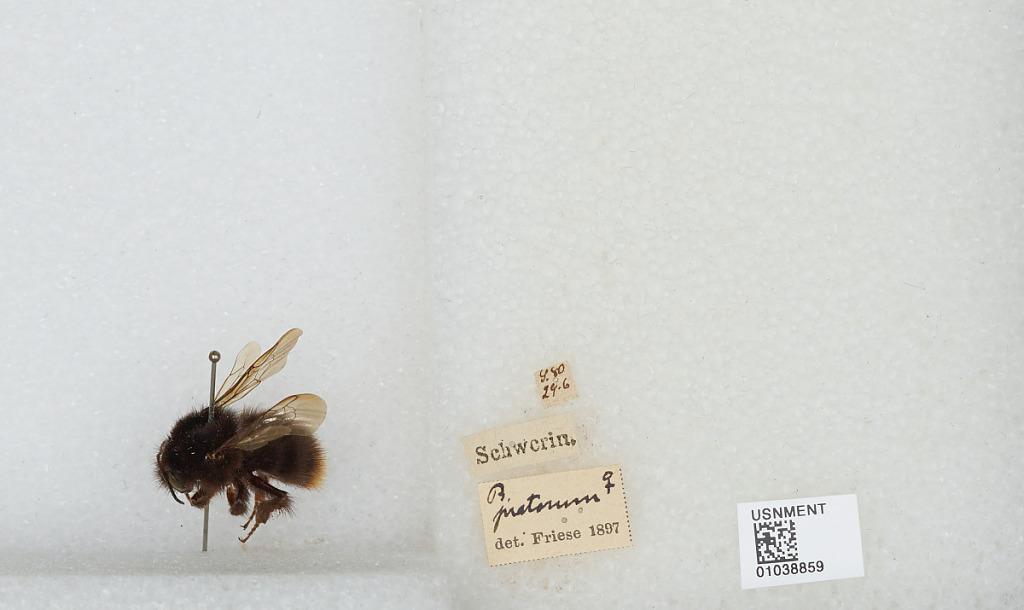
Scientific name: Bombus (Pyrobombus) pratorum (Linnaeus)
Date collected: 1880-6-29
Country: Germany
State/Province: Mecklenburg-Vorpommern
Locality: Schwerin
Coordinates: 53.6333, 11.4167
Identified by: Friese